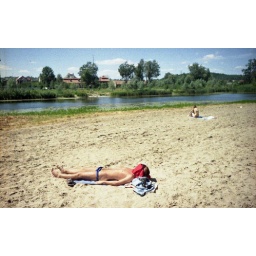
The beach near the river in Poltava